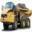
Label: truck